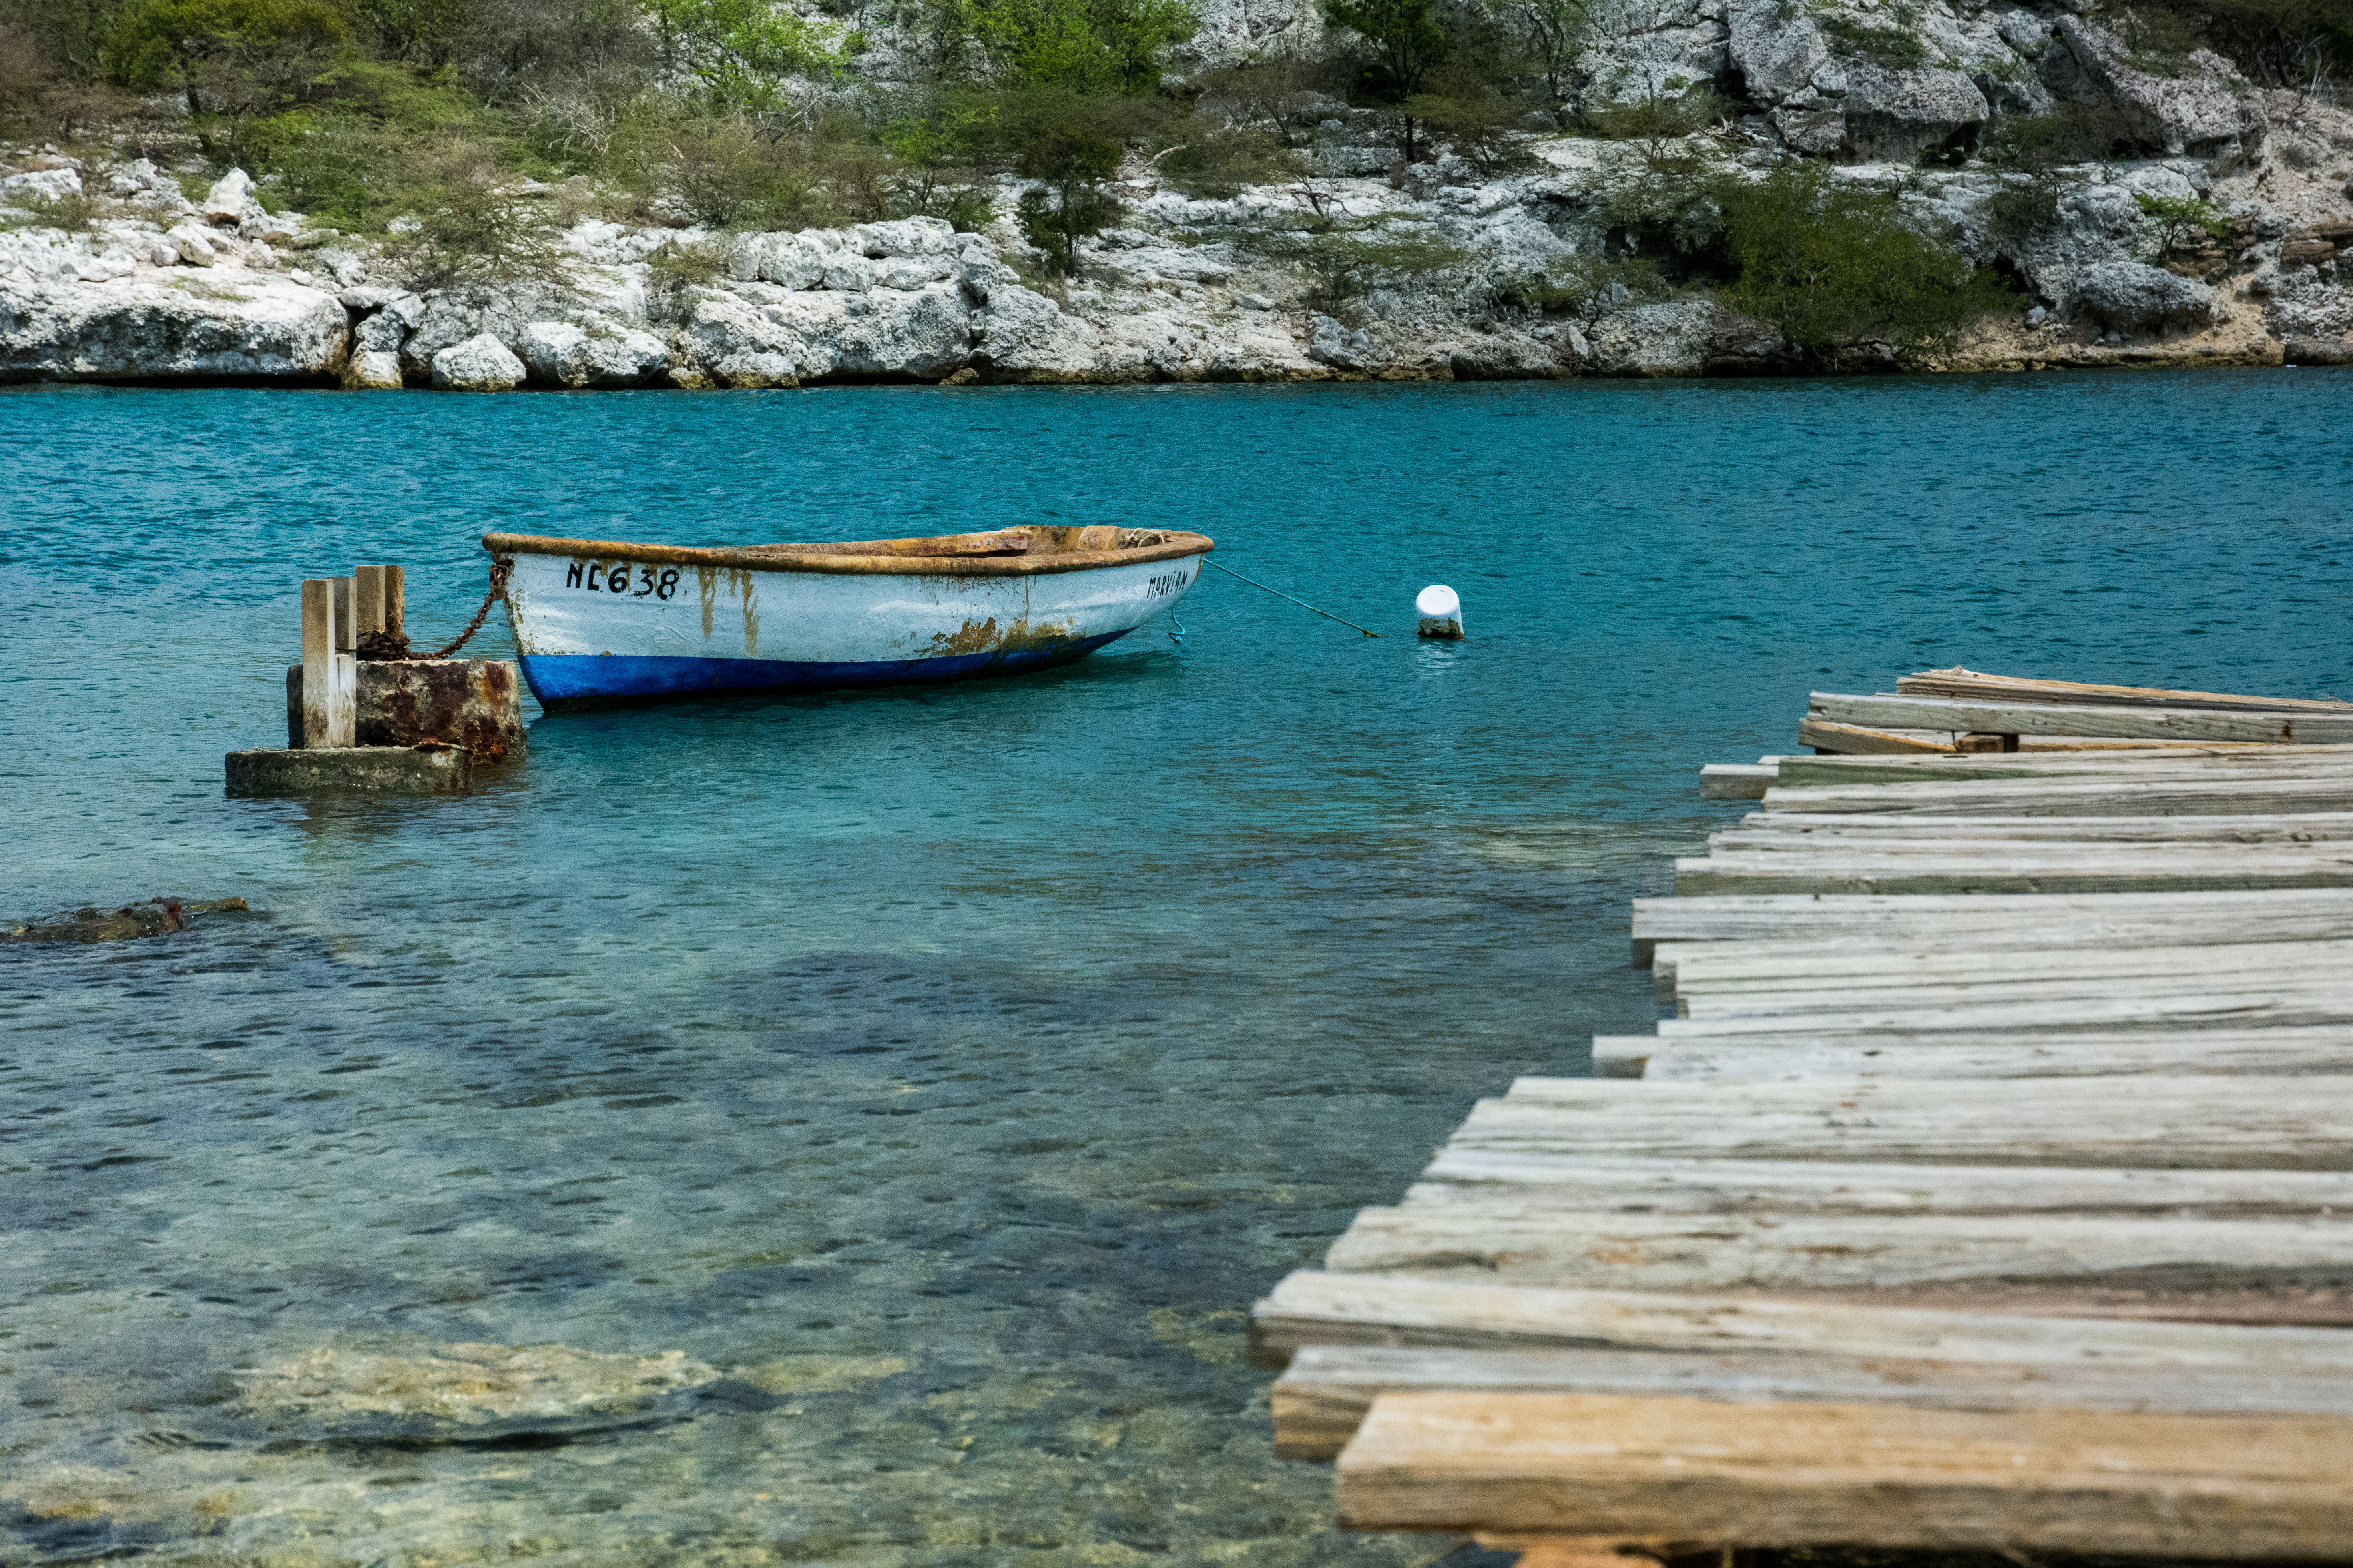
beach, sea, coast, water, mooring, wood, boat, shore, lake, old, vacation, rust, cove, vehicle, bay, pontoon, boating, watercraft rowing, landing stage